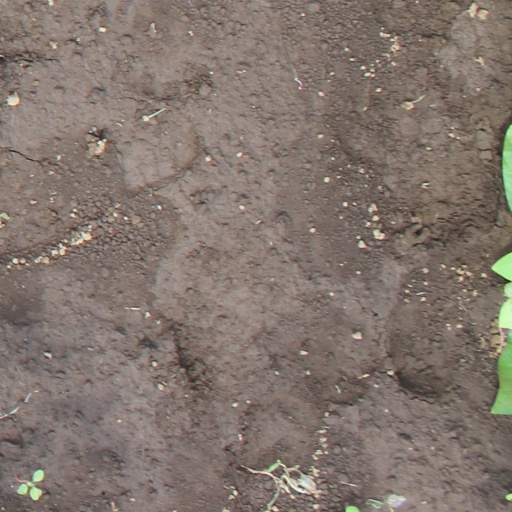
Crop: soybean